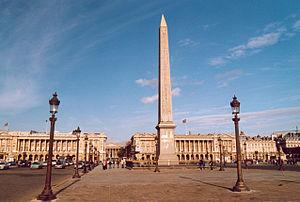
La place de la Concorde, avec 8,64 hectares, est la plus grande place de Paris. Le nom aurait été choisi par le Directoire pour marquer la réconciliation des Français après les excès de la Terreur.
"L'architecture ordonnancée est la disposition organisée et harmonieuse du front bâti d'un ensemble architectural. Elle est utilisée pour la construction de bâtiments ayant des propriétaires différents, mais dont le dessin des façades est soit confié à un seul architecte, soit soumis à un code d'urbanisme, afin de préserver l'équilibre et l'harmonie générale. L'intérieur des édifices est laissé libre de contraintes et peut être réalisé par des architectes ou maître d’œuvre différents. On parle également ""d'architecture à programme"".